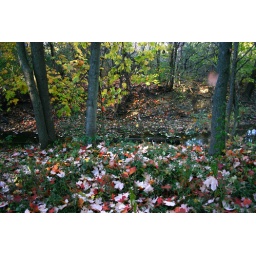
Maple tree bases in the fall... a rivers running thru it.